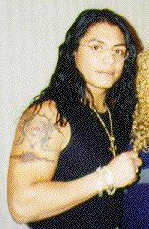
ฆูเบนตุด เกร์เรรา

|name = ฆูเบนตุด เกร์เรรา
|image = JuventudGuerrera1998.png
|names = Fighting YouthFuerza GimmEl Hijo de Fuerza GuerreraThe JuiceJuventudJuventud Guerrera
|birthname = เอดัวร์โด อานิบัล กอนซาเลซ เอร์นันเดซ
|birth_place = Mexico City, Mexico City#Federal District|Mexican Federal District, Mexico
|billed = เม็กซิโกซิตี,เม็กซิโกซิตี
|trainer = Fuerza GuerreraPepe CasasCacique Mara
|debut = 1992
เอดัวร์โด อานิบัล กอนซาเลซ เอร์นันเดซ () เกิดวันที่ 22 พฤศจิกายน ค.ศ. 1976 หรือเป็นที่รู้จักอย่างดีในนามสังเวียนมวยปล้ำในชื่อ ฆูเบนตุด เกร์เรรา () เป็นนักมวยปล้ำอาชีพชาวเม็กซิโก เป็นอดีตนักมวยปล้ำสมาคมเวิลด์เรสต์ลิงเอ็นเตอร์เทนเมนต์ (WWE)
== ผลงาน ==
*Asistencia Asesoría y Administración
**AAA World Cruiserweight Championship|AAA Cruiserweight Championship (List of AAA World Cruiserweight Champions|1 time)
**Mexican National Atómicos Championship (List of Mexican National Atómicos Champions|1 time) – with Crazy Boy, Joe Lider and Psicosis II
**Mexican National Tag Team Championship (List of Mexican National Tag Team Champions|3 times) – with Fuerza Guerrera
*Big Time Wrestling
**BTW United States Light Heavyweight Championship (1 time)
*Fighting Spirit Wrestling
**FSW Primero Championship (1 time, current)
*International Wrestling All-Stars
**IWAS Tag Team Championship - (1 time) with Jerry Estrada
*International Wrestling Association (Puerto Rico)|International Wrestling Association
**IWA World Junior Heavyweight Championship (IWA World Junior Heavyweight Championship#Title history|1 time)
*Intense Championship Wrestling
**ICW World Heavyweight Champion (1 time)
*Insane Championship Wrestling
**ICW Heavyweight Championship (1 time)
*Ironfist Wrestling
**Ironfist Wrestling Flyweight Championship (1 time)
*Nu-Wrestling Evolution
**NWE Cruiserweight Championship (1 time)
*Pro Wrestling Illustrated
**PWI ranked him #140 of the 500 best singles wrestlers during the PWI Years in 2003
**PWI ranked him #25 of the 500 best singles wrestlers of the Pro Wrestling Illustrated#PWI 500|PWI 500 in 1998
*Pure Action Championship Wrestling*
**PACW Cruiserweight Championship (1 time)
*Total Nonstop Action Wrestling
**TNA 2004 America's X Cup Tournament|America's X Cup (2004) – with Mr. Águila, Abismo Negro, Héctor Garza and Erick Casas|Heavy Metal
*World Championship Wrestling
**IWGP Junior Heavyweight Championship (List of IWGP Junior Heavyweight Champions|1 time)
**WWE Cruiserweight Championship (1991–2007)|WCW Cruiserweight Championship (List of WWE Cruiserweight Champions (1991–2007)|3 times)
**WCW World Tag Team Championship (List of WCW World Tag Team Champions|1 time) – with Rey Mysterio, Jr.|Rey Misterio Jr.
*World Wrestling All-Stars
**WWA International Cruiserweight Championship (WWA International Cruiserweight Championship#Title history|2 times)
*World Wrestling Association
**WWA Lightweight Championship (WWA Lightweight Championship#Title history|2 times)
**WWA Welterweight Championship (WWA Welterweight Championship#Title history|1 time)
**WWA Tag Team Championship (Mexico)|WWA Tag Team Championship (WWA Tag Team Championship (Mexico)#Title history|1 time) – with Fuerza Guerrera
**WWA Trios Championship (Mexico)|WWA Trios Championship (WWA Trios Championship#Title history|1 time) – with Fuerza Guerrera and Psicosis
*World Wrestling Council
**WWC World Junior Heavyweight Championship (WWC World Junior Heavyweight Championship#Title history|1 time)
*World Wrestling Entertainment
**WWE Cruiserweight Championship (1991–2007)|WWE Cruiserweight Championship (List of WWE Cruiserweight Champions (1991–2007)|2 times)
*List of Wrestling Observer Newsletter awards|Wrestling Observer Newsletter awards
** 5 Star Match (1996) vs Rey Mysterio in a 2 out of 3 falls match at ECW Big Ass Extreme Bash - Night 2name=ProfightDB.com|
**List of Wrestling Observer Newsletter awards#Best Flying Wrestler|Best Flying Wrestler (1998, 1999)
*Xtreme Wrestling Federation
**XWF World Cruiserweight Championship (XWF World Cruiserweight Championship#Title History|1 time)
*Xtreme Latin American Wrestling
**XLAW Extreme Junior Heavyweight Championship (1 time)
*Xtreme Italian Wrestling
**XIW Italian Championship (1 time)
=== แมตช์เดิมพัน ===
|class="wikitable" width=100% style="text-align:center"
|-
!style="background: #e3e3e3;" width=20%|Winner (wager)
!style="background: #e3e3e3;" width=20%|Loser (wager)
!style="background: #e3e3e3;" width=20%|Location
!style="background: #e3e3e3;" width=20%|Event
!style="background: #e3e3e3;" width=15%|Date
!style="background: #e3e3e3;" width=5%|Notes
|-
|Juventud Guerrera (mask) || Piloto Suicida (mask) || Monterrey, Nuevo León, Mexico || Live event || || &nbsp;
|-
|Juventud Guerrera (mask) || Rafael Herbert Reyes|Salsero (mask) || Ciudad Juárez, Chihuahua (state)|Chihuahua, Mexico || Live event || ||
|-
|Chris Jericho (WWE Cruiserweight Championship (1991–2007)|championship) || Juventud Guerrera (mask) || San Francisco, California, US || Live event || ||
|-
|Juventud Guerrera (hair) || Dr. Cerebro (hair) || Naucalpan, Mexico || Live event || || &nbsp;
|
== อ้างอิง ==
== แหล่งข้อมูลอื่น ==
*
*
Navboxes|
หมวดหมู่:นักมวยปล้ำชาวเม็กซิโก
หมวดหมู่:นักมวยปล้ำสวมหน้ากาก
หมวดหมู่:บุคคลจากเม็กซิโกซิตี